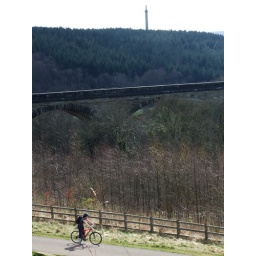
Katie on the bike in the Derwenthaugh park with the nine arches viaduct and liberty column in the background.